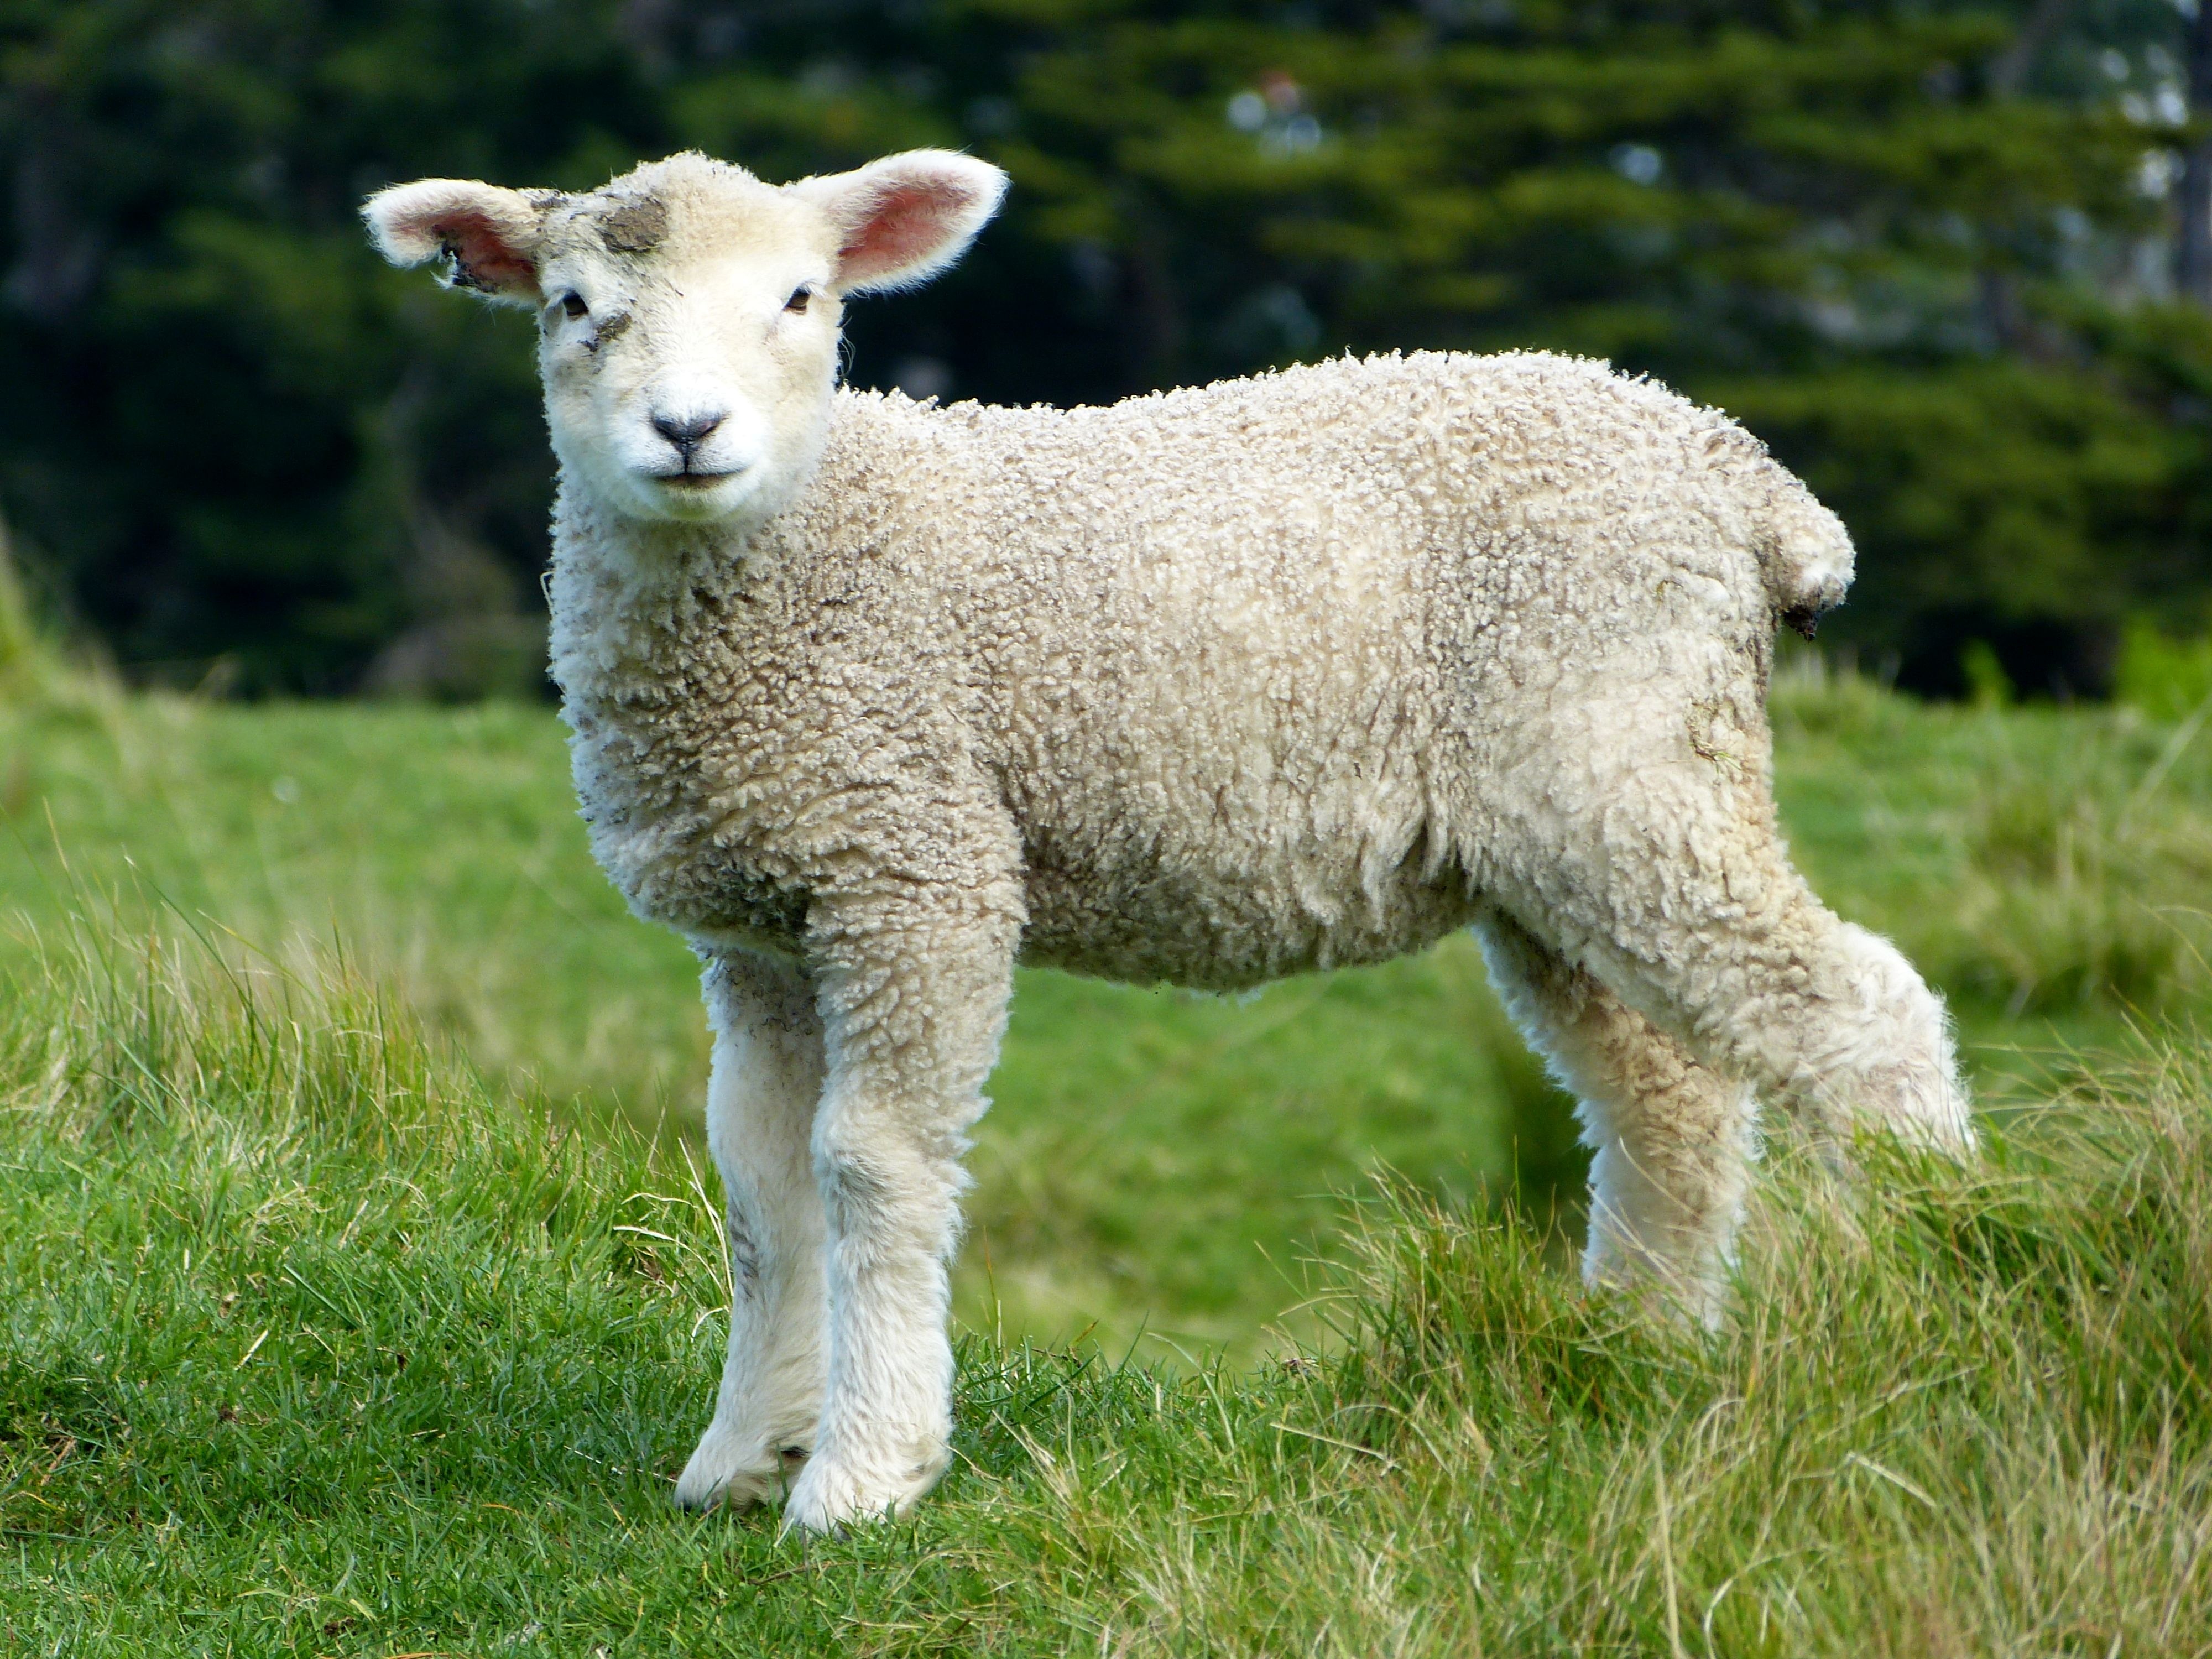
nature, grass, white, meadow, cute, alone, isolated, young, cattle, farming, pasture, grazing, livestock, sheep, small, mammal, flora, wool, fauna, greenery, playful, mountain goat, leaves, leafy, goats, single, animals, bright, furry, grasslands, mammals, vertebrate, sheeps, domestic, grounds, adorable, auckland, lambs, farm animals, meadows, green background, cow goat family